Altius Space Machines

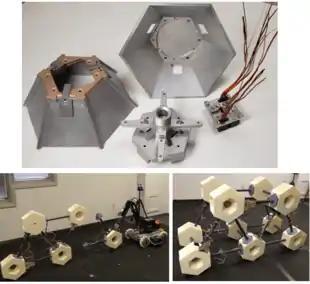
ESCHER interface shell and complete structure

Altius was selected under NASA's SBIR to develop the Experimental Swarm Construction Hardware EPM based Robotic interface (ESCHER) for NASA's In-Space Assembly (ISA) initiative of modular satellites and space facilities.